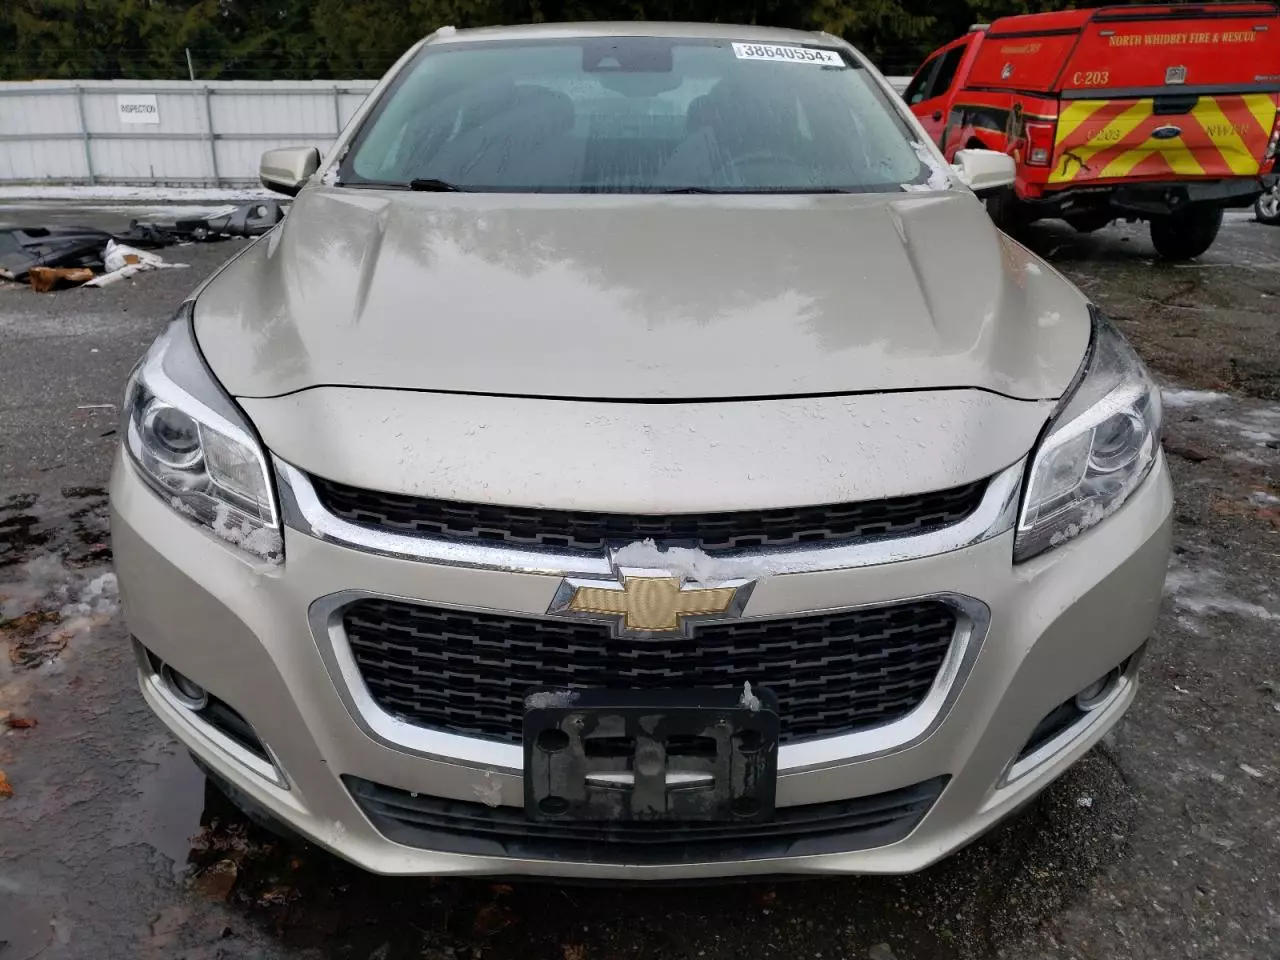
Aucun dommage détecté.
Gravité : aucun